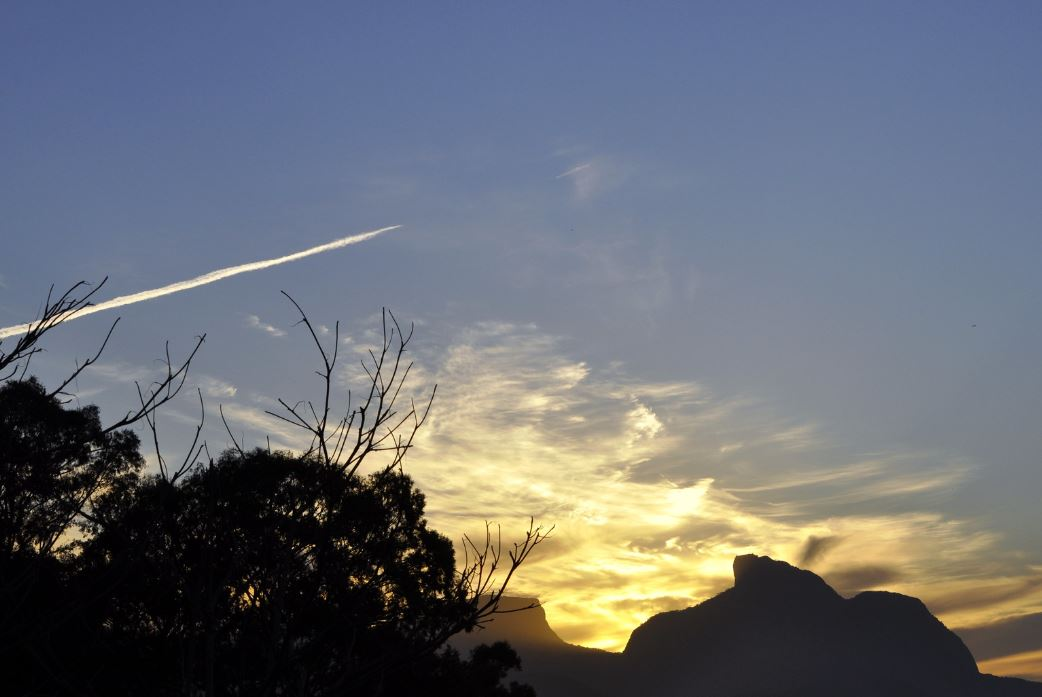
Fire: no
Smoke: no